Raid on Grand Harbour

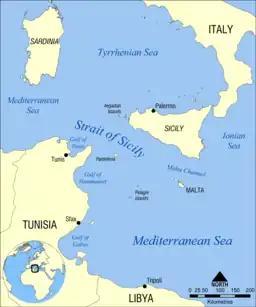

Reconnaissances were conducted off Valletta during the nights of 25/26 and 27/28 May, with encouraging results, the MAS had approached within of Valletta, with the Malta coast defences apparently quiescent. postponed an attack on 30 May and was ordered to wait until the next new moon in towards the end of June 1941. The attack was given the code-name Another reconnaissance by MAS boats during the night of 25/26 June came within without alerting the shore defences, leading the to look on the attack with greater optimism. departed from an advanced base at Augusta in Sicily on the afternoon of 27 June with five MAS towing nine MTM; a MTS and a MTM were towed by MAS-452. Two MTM each were towed by MAS-451, -509, -556 and -562. Rough seas swamped an MTM and the force turned back.